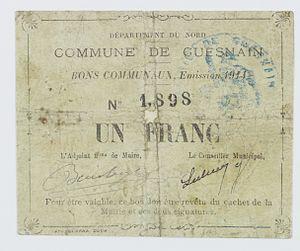
Bon communal d’un franc de la ville de Guesnain (Nord) Emission 1914, n°1898
Guesnain est une commune française, située dans le département du Nord en région Hauts-de-France. La Compagnie des mines d'Aniche y a ouvert la fosse Saint René.